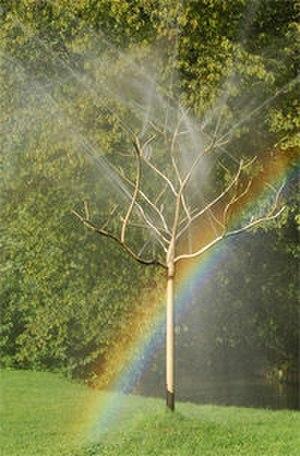
Le château de Vendeuvre est situé sur la commune de Vendeuvre, entre Saint-Pierre-sur-Dives et Falaise, en Normandie. Il est ouvert au public depuis 1983 et abrite le musée du mobilier miniature, première collection au monde de mobilier miniature, une collection de niches à chien et animaux de compagnie ; l’enfilade de salons est un bel exemple de l'art de vivre au XVIIIᵉ siècle dont témoignent aussi les cuisines de la même époque. Dehors, le château est agrémenté de jardins d'eau « surprise » et d’une grotte aux coquillages.